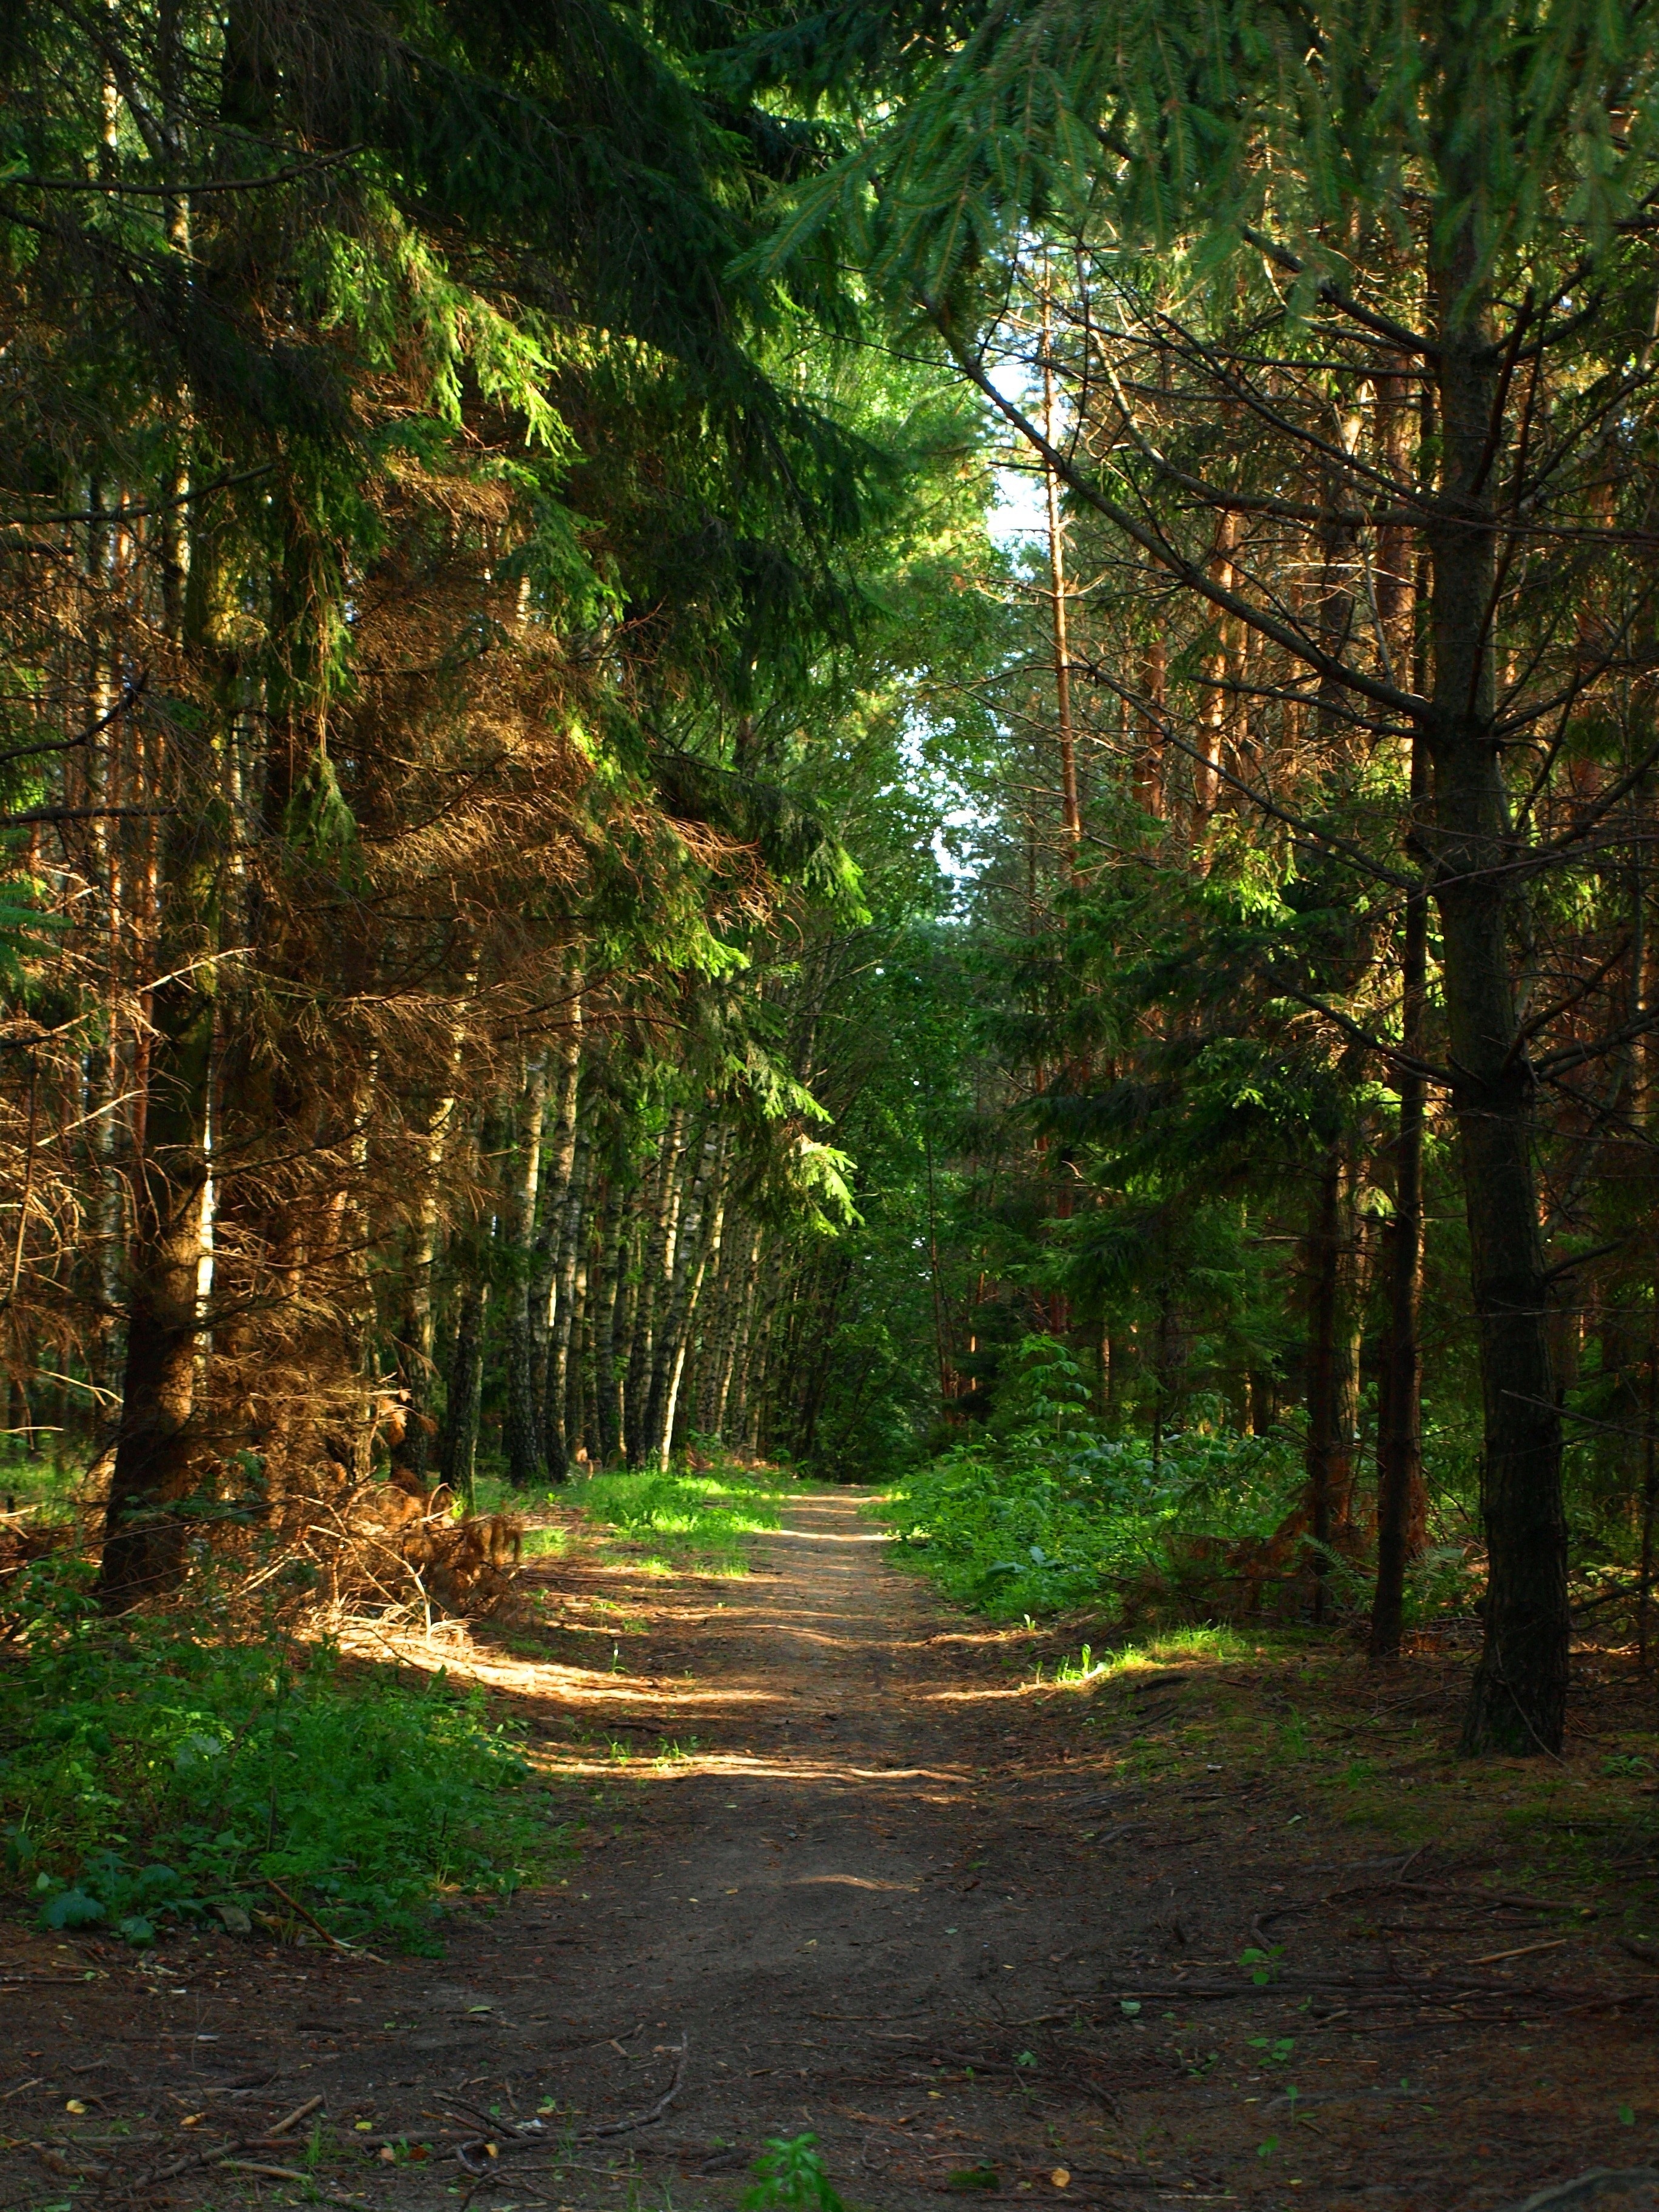
landscape, tree, nature, forest, path, grass, wilderness, branch, sky, trail, sunlight, leaf, trunk, green, jungle, autumn, plants, trees, vegetation, rainforest, deciduous, grove, woodland, ecosystem, nature reserve, state park, biome, old growth forest, temperate broadleaf and mixed forest, temperate coniferous forest, riparian forest, spruce fir forest, tropical and subtropical coniferous forests, northern hardwood forest concept, valdivian temperate rain forest